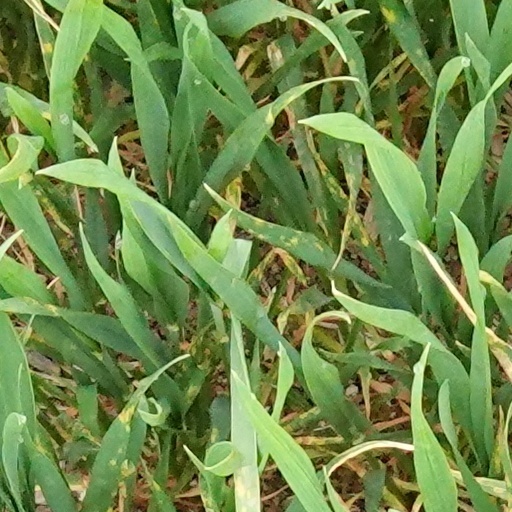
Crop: wheat